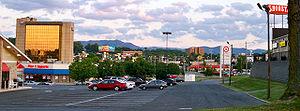
Johnson City est une ville située dans les comtés de Carter et de Sullivan dans l'État du Tennessee, et pour la plus grande partie de la ville dans le Comté de Washington.